Solérieux

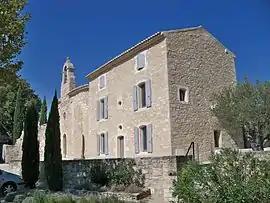
The town hall and church of Solérieux

Solérieux is a commune in the Drôme department in southeastern France.